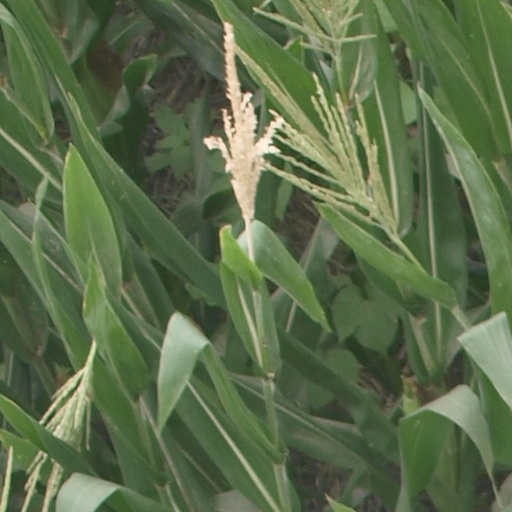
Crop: maize; corn